Diplomacy of the American Civil War

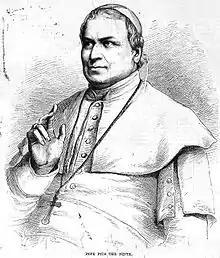
Pius IX in 1867

Russian–Union relations were generally very cooperative. Alone among European powers, Russia offered oratorical support for the Union, largely due to the view that the United States served as a counterbalance to the British Empire. Tsar Alexander II abolished serfdom in Russia in 1861 and called for the emancipation of slaves worldwide, including the US South, Brazil, and Cuba.